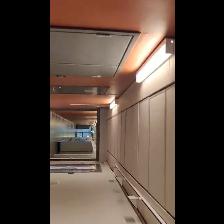
Label: NonHuman